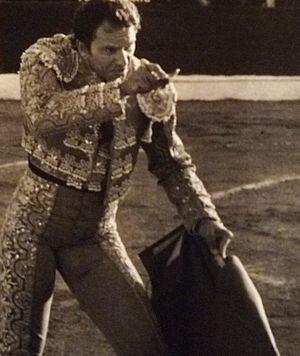
L’estocade est le coup d'épée par lequel, à la corrida, le matador met à mort le taureau.
Dans le monde de la tauromachie, a recibir est une façon de porter l'estocade en « recevant » le taureau. Elle est considérée comme la quintescence du toreo.
Julio Aparicio Díaz, surnommé Julito né le 4 janvier 1969 à Séville, est un matador espagnol. Il est le fils de Julio Aparicio Martínez, célèbre matador des années 1950 et de Malena Loreto, danseuse gitane flamenca dont il a hérité la personnalité et la gestuelle.